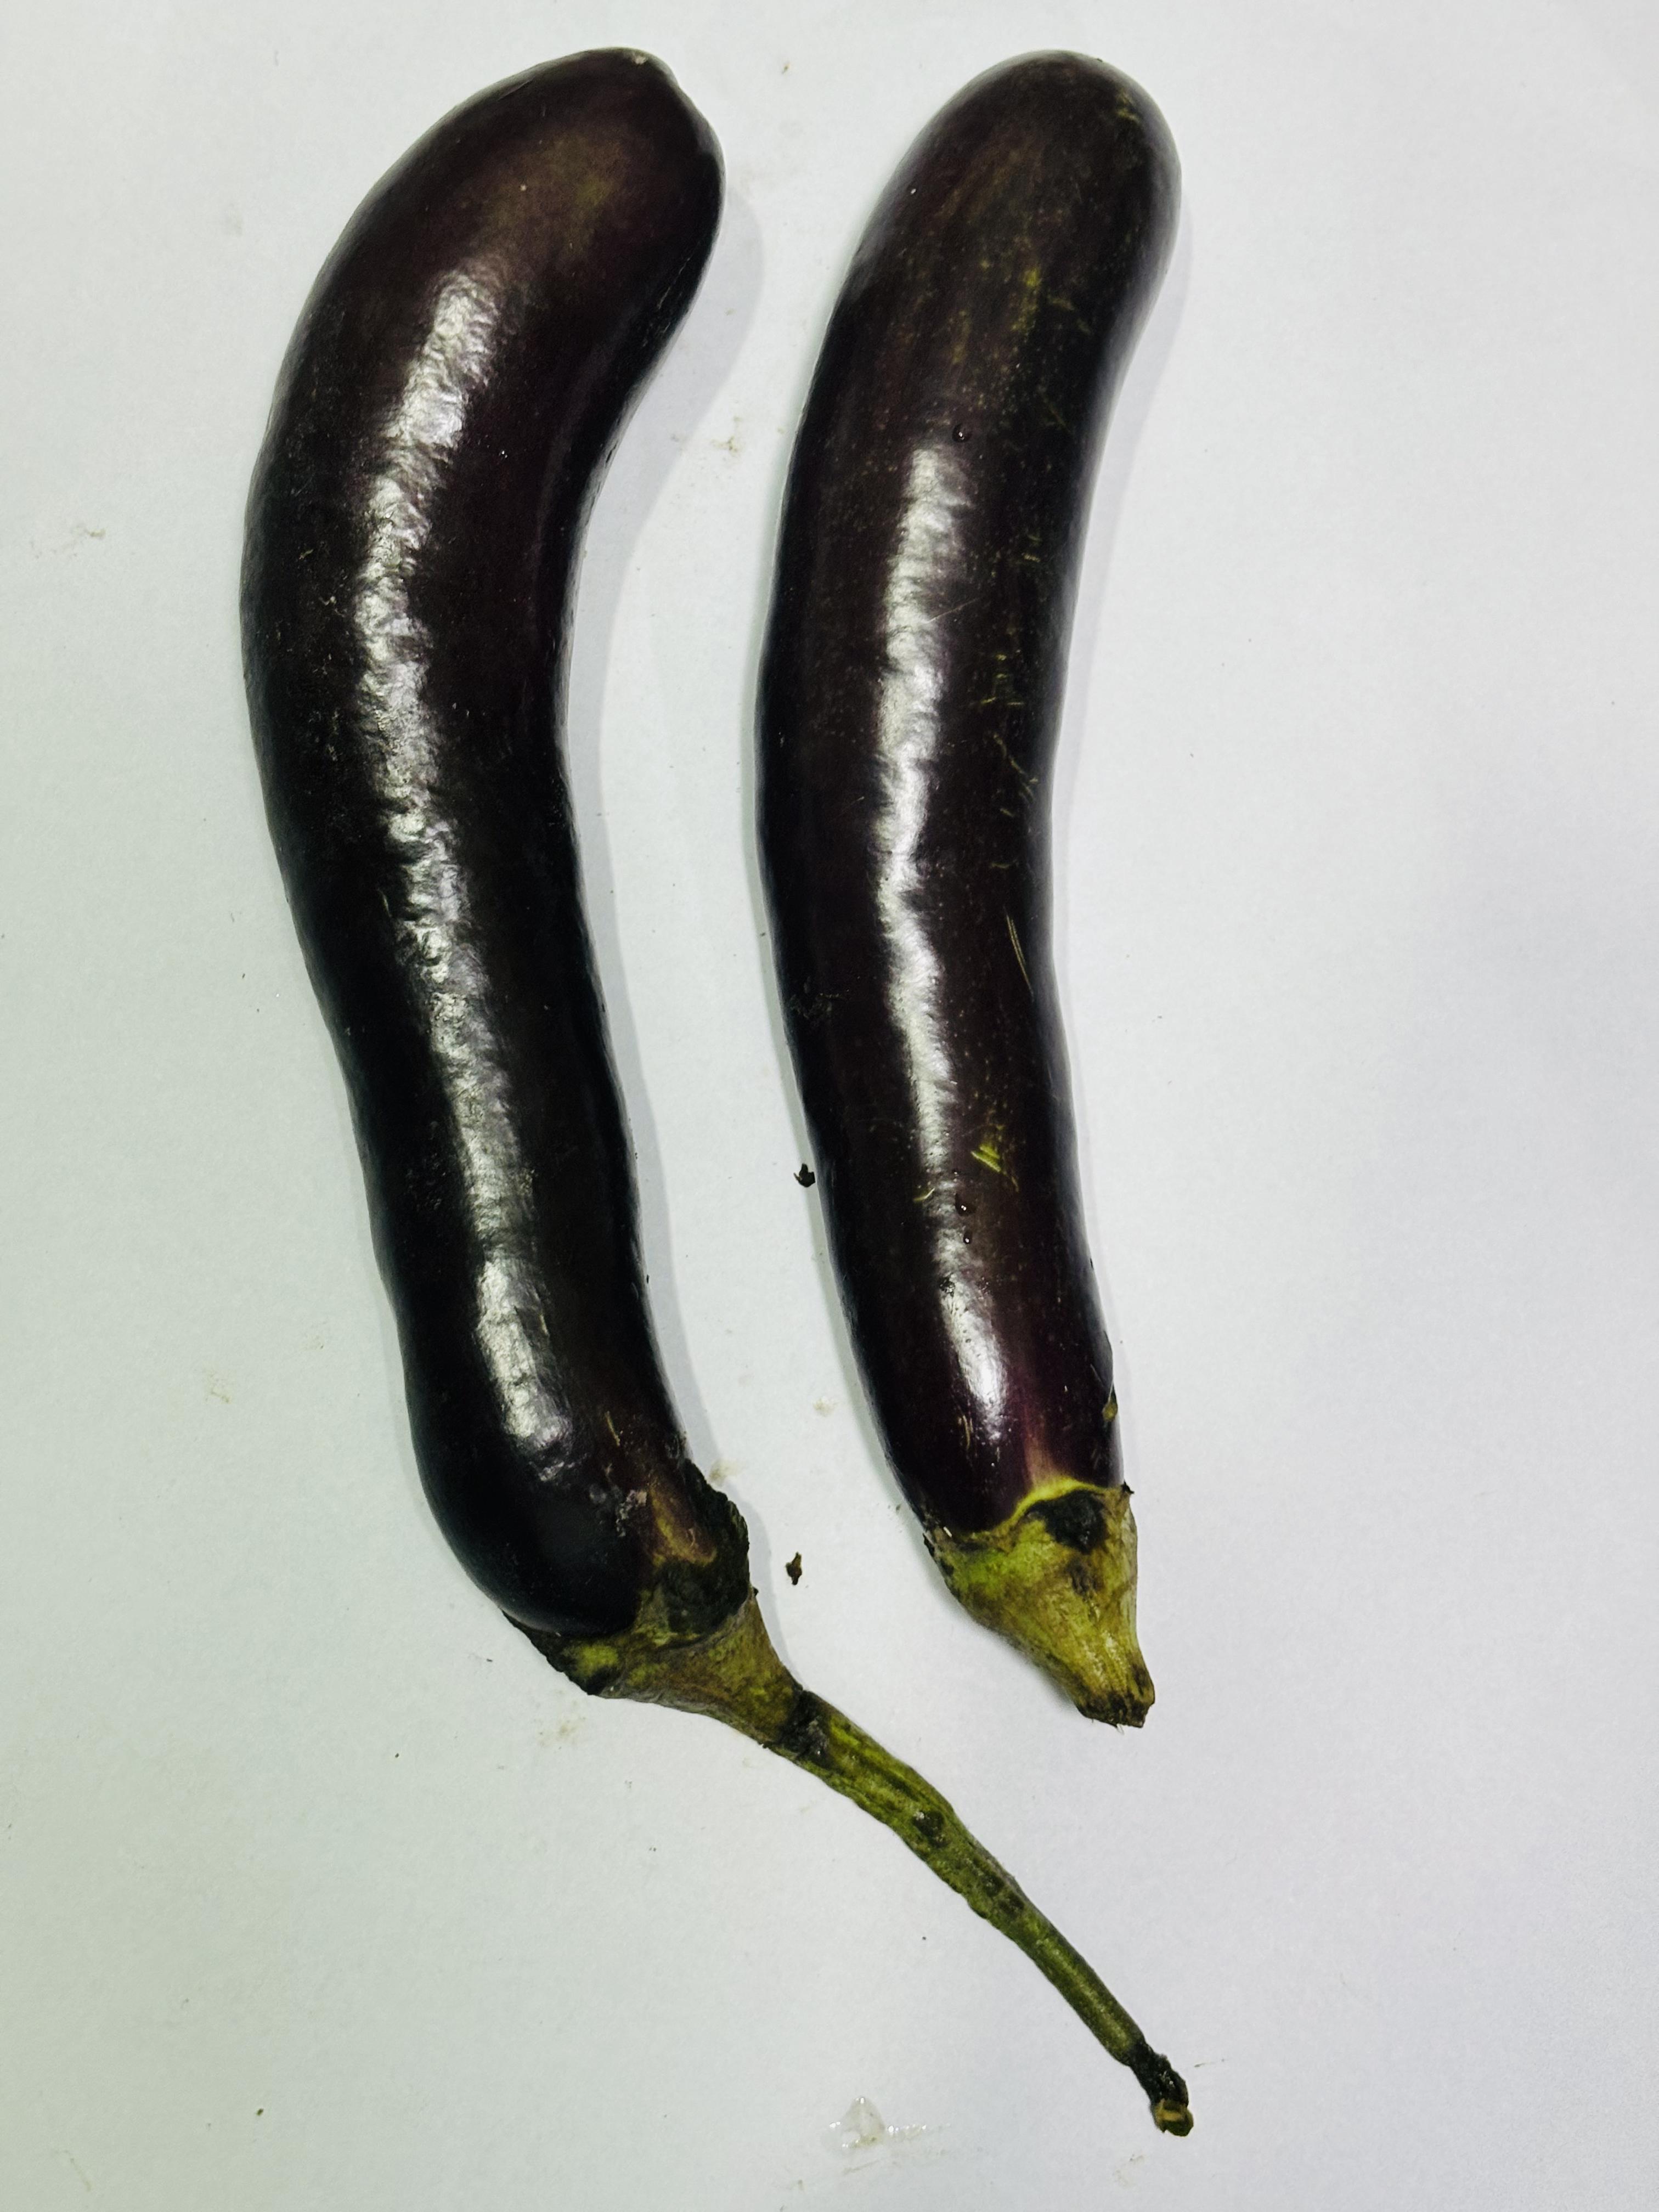
Label: Brinjal